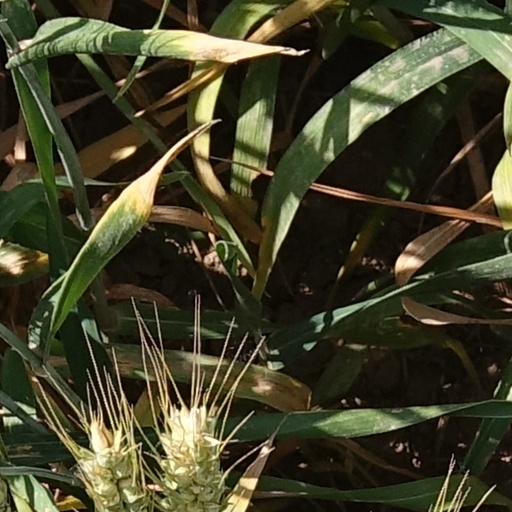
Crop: wheat